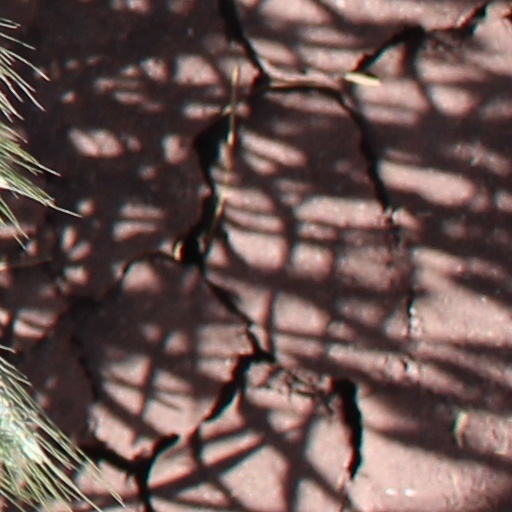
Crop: wheat